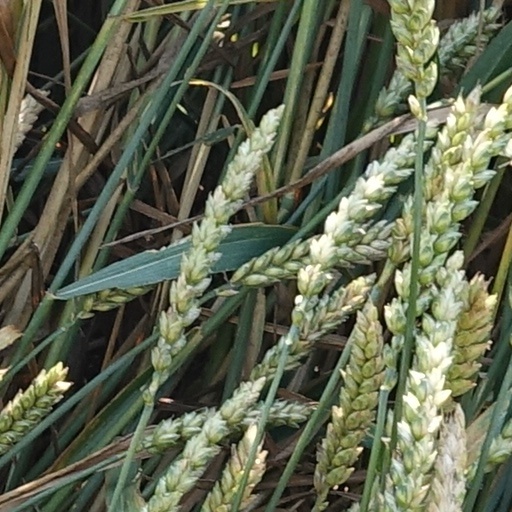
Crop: wheat